Tobacco

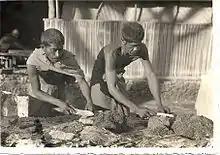
Tobacco production in Portuguese Timor in the 1930s

Tobacco is cultivated similarly to other agricultural products. Seeds were at first quickly scattered onto the soil. However, young plants came under increasing attack from flea beetles ("Epitrix cucumeris" or "E. pubescens"), which caused destruction of half the tobacco crops in United States in 1876. By 1890, successful experiments were conducted that placed the plant in a frame covered by thin cotton fabric. Modern tobacco seeds are sown in cold frames or hotbeds, as their germination is activated by light. In the United States, tobacco is often fertilized with the mineral apatite, which partially starves the plant of nitrogen, to produce a more desired flavor.